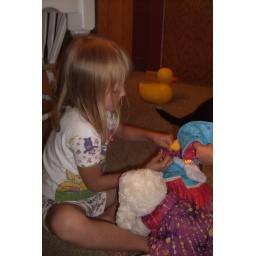
Kira dressing the animals in new clothes